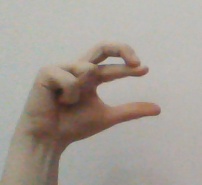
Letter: thal